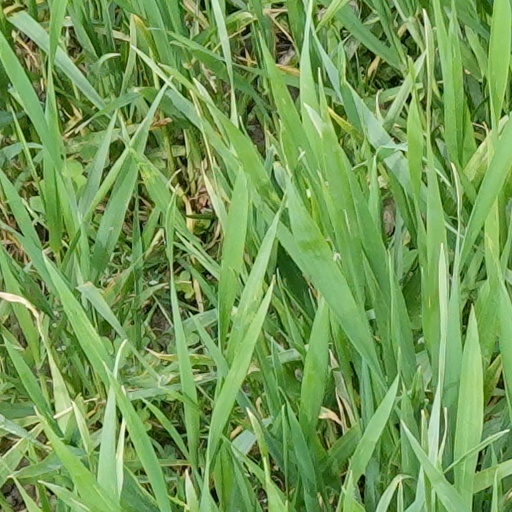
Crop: wheat